Blue-eyed soul

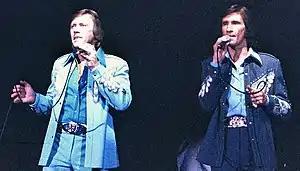
The Righteous Brothers, one of the early artists most closely associated with blue-eyed soul

Georgie Woods, a Philadelphia radio DJ, is thought to have coined the term "blue-eyed soul" in 1964, initially to describe the Righteous Brothers, then white artists in general who received airplay on rhythm and blues radio stations. The Righteous Brothers in turn named their 1964 LP "Some Blue-Eyed Soul". According to Bill Medley of the Righteous Brothers, R&B radio stations who played their songs were surprised to find them to be white when they turned up for interviews, and one DJ in Philadelphia (unnamed by Medley but probably Georgie Woods) started saying "Here's my blue-eyed soul brothers", and it became a code to signal to the audience that they were white singers. The popularity of the Righteous Brothers who had a hit with "You've Lost That Lovin' Feelin'" is thought to have started the trend of R&B radio stations to play songs by white artists in the mid-1960s, a more integrative approach that was then popular with their audience. The term blue-eyed soul was then applied to such artists as Sonny & Cher, Tom Jones, Barry McGuire, and Roy Head.